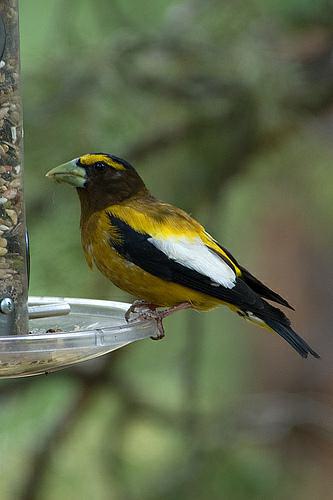
A photo of a evening grosbeak